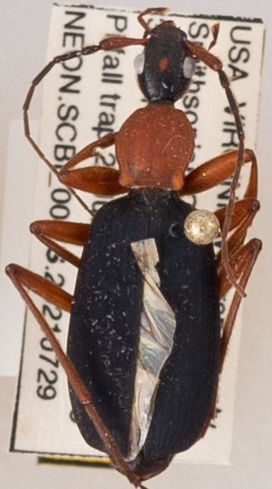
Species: Galerita bicolor
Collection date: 2021-07-29
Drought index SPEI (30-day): -0.54
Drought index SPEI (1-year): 0.32
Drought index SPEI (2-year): -0.24